711 Ocean Drive

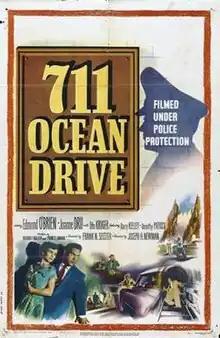
Theatrical release poster

711 Ocean Drive is a 1950 American crime film noir directed by Joseph M. Newman and starring Edmond O'Brien, Joanne Dru and Otto Kruger.